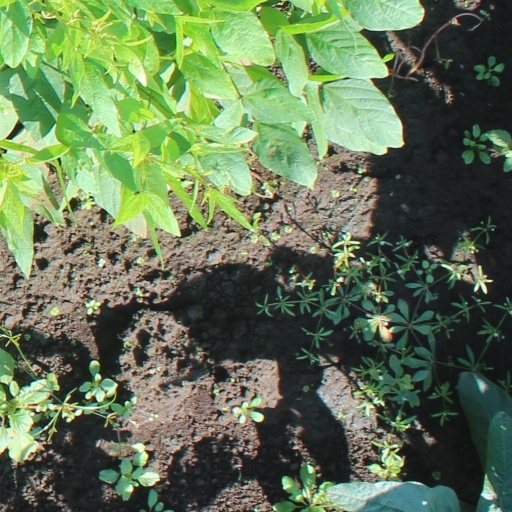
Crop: soybean